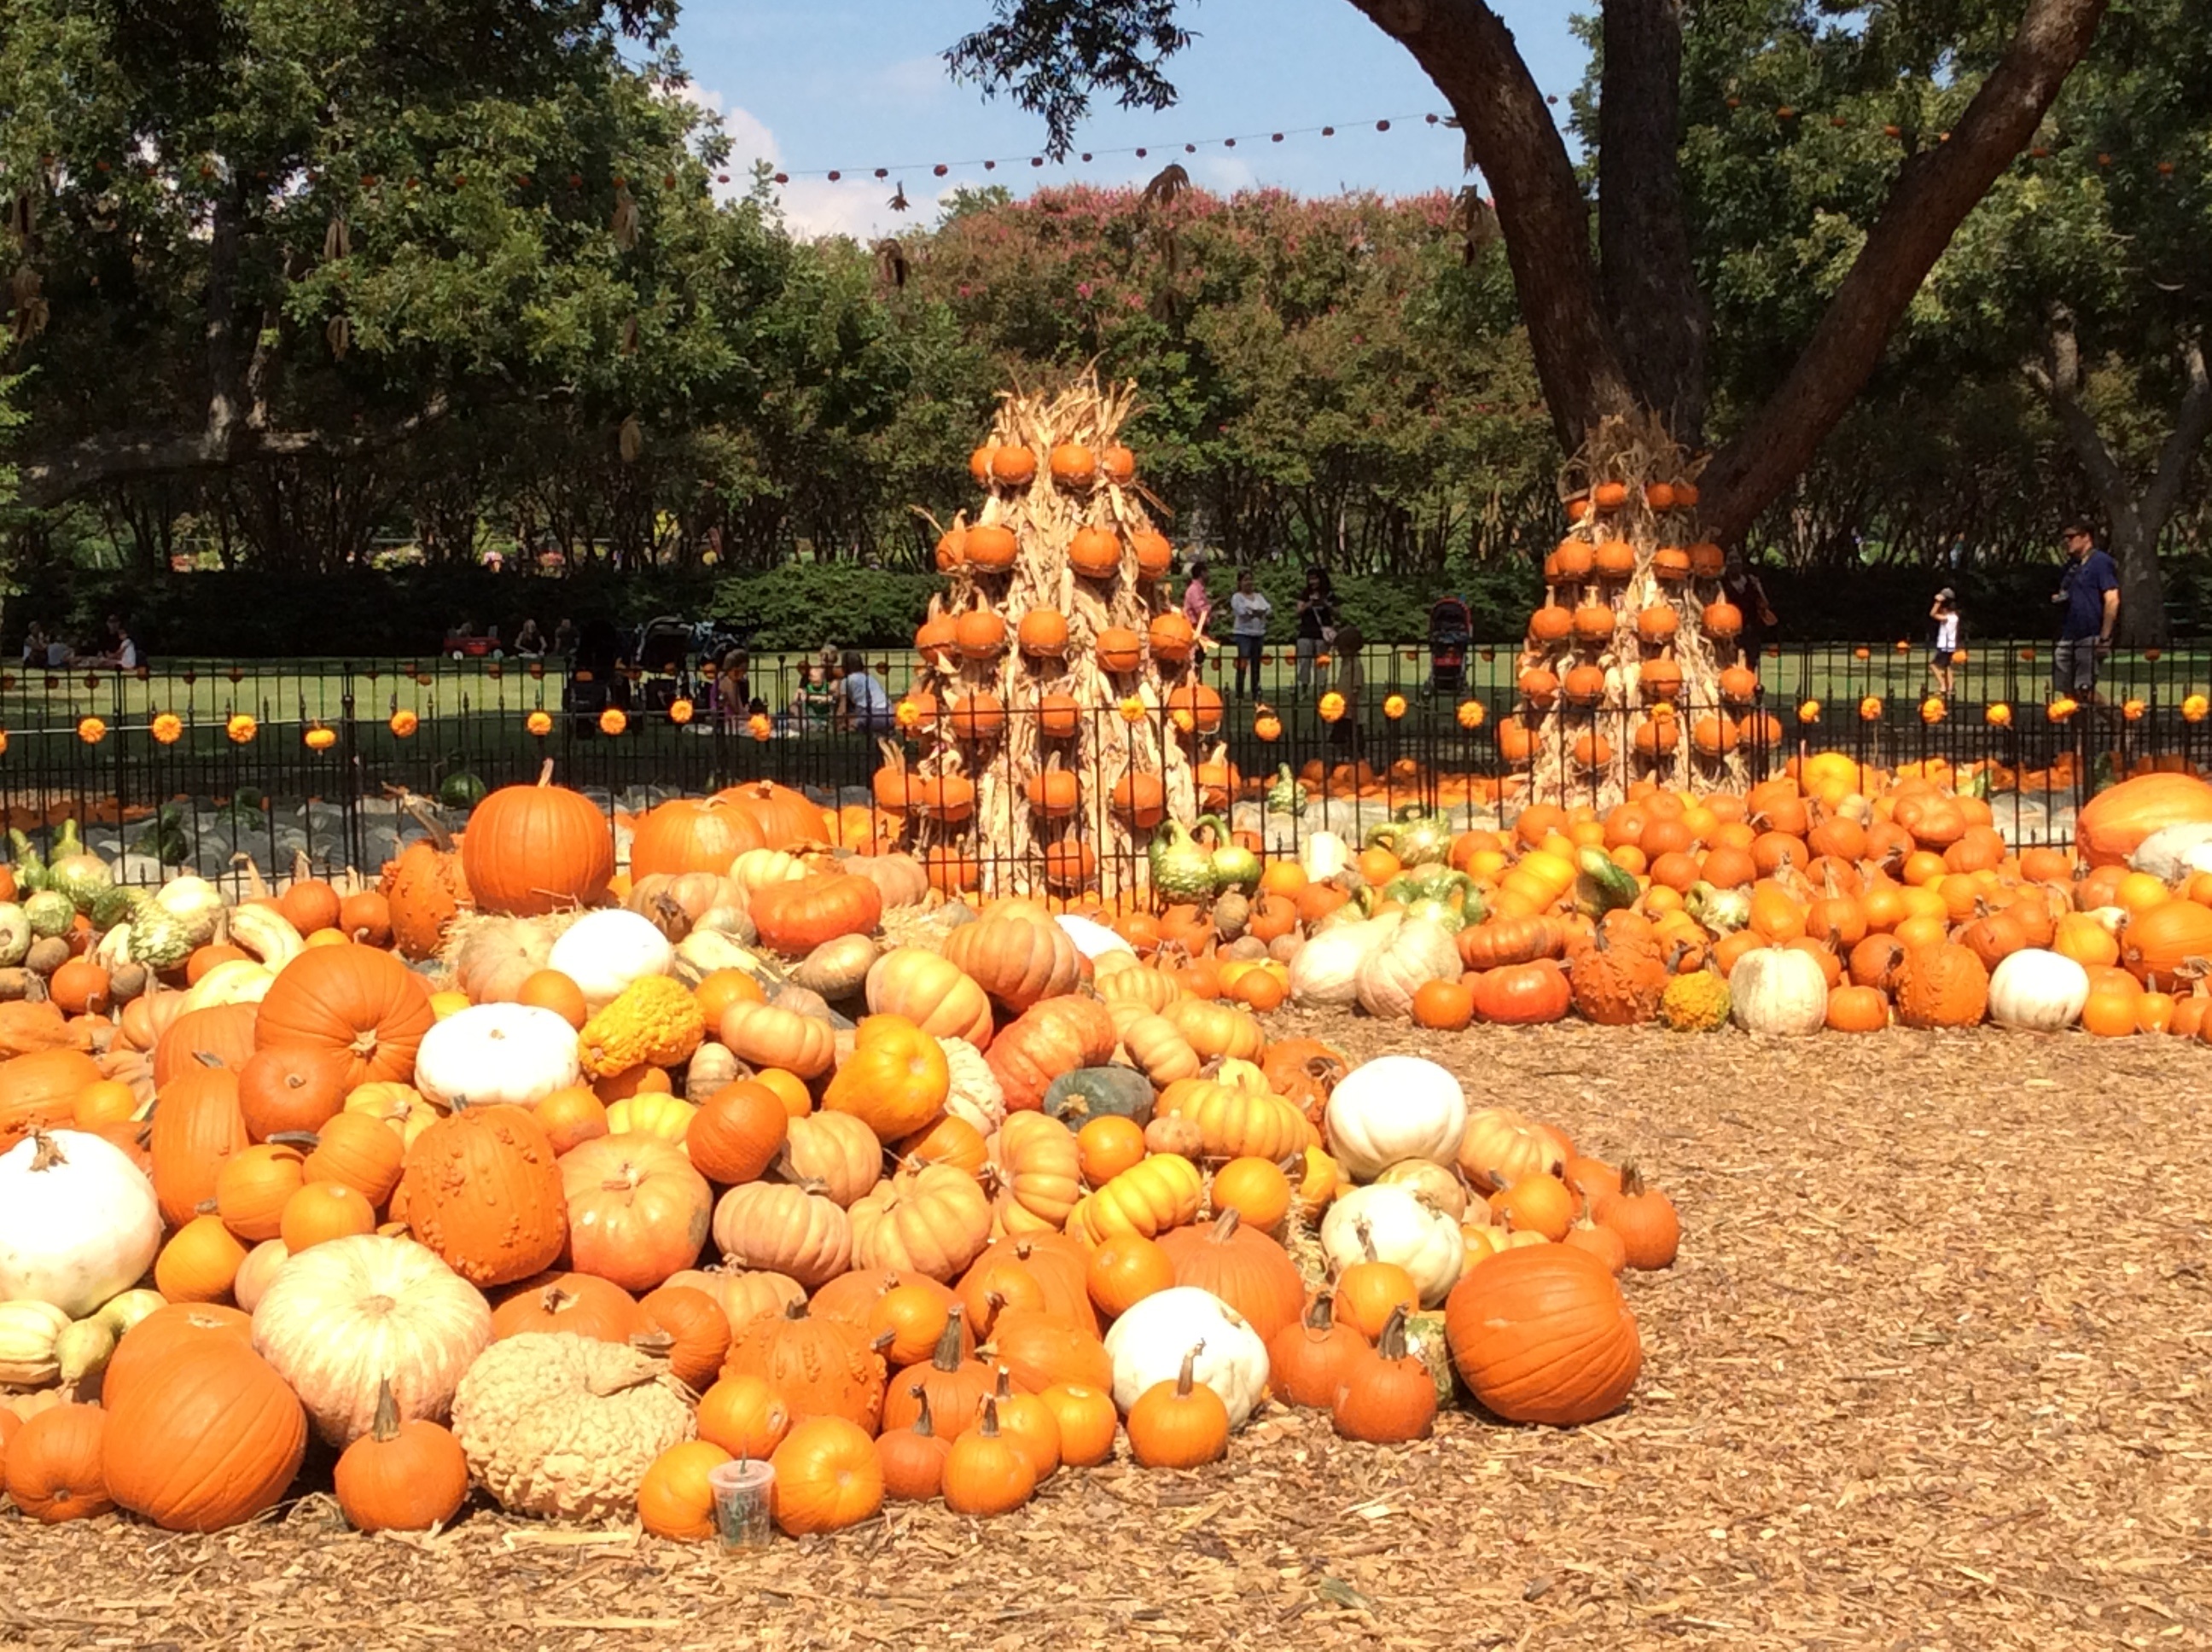
nature, fall, orange, harvest, produce, vegetable, autumn, pumpkin, thanksgiving, calabaza, november